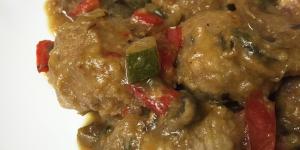
albondigas al horno con verduras